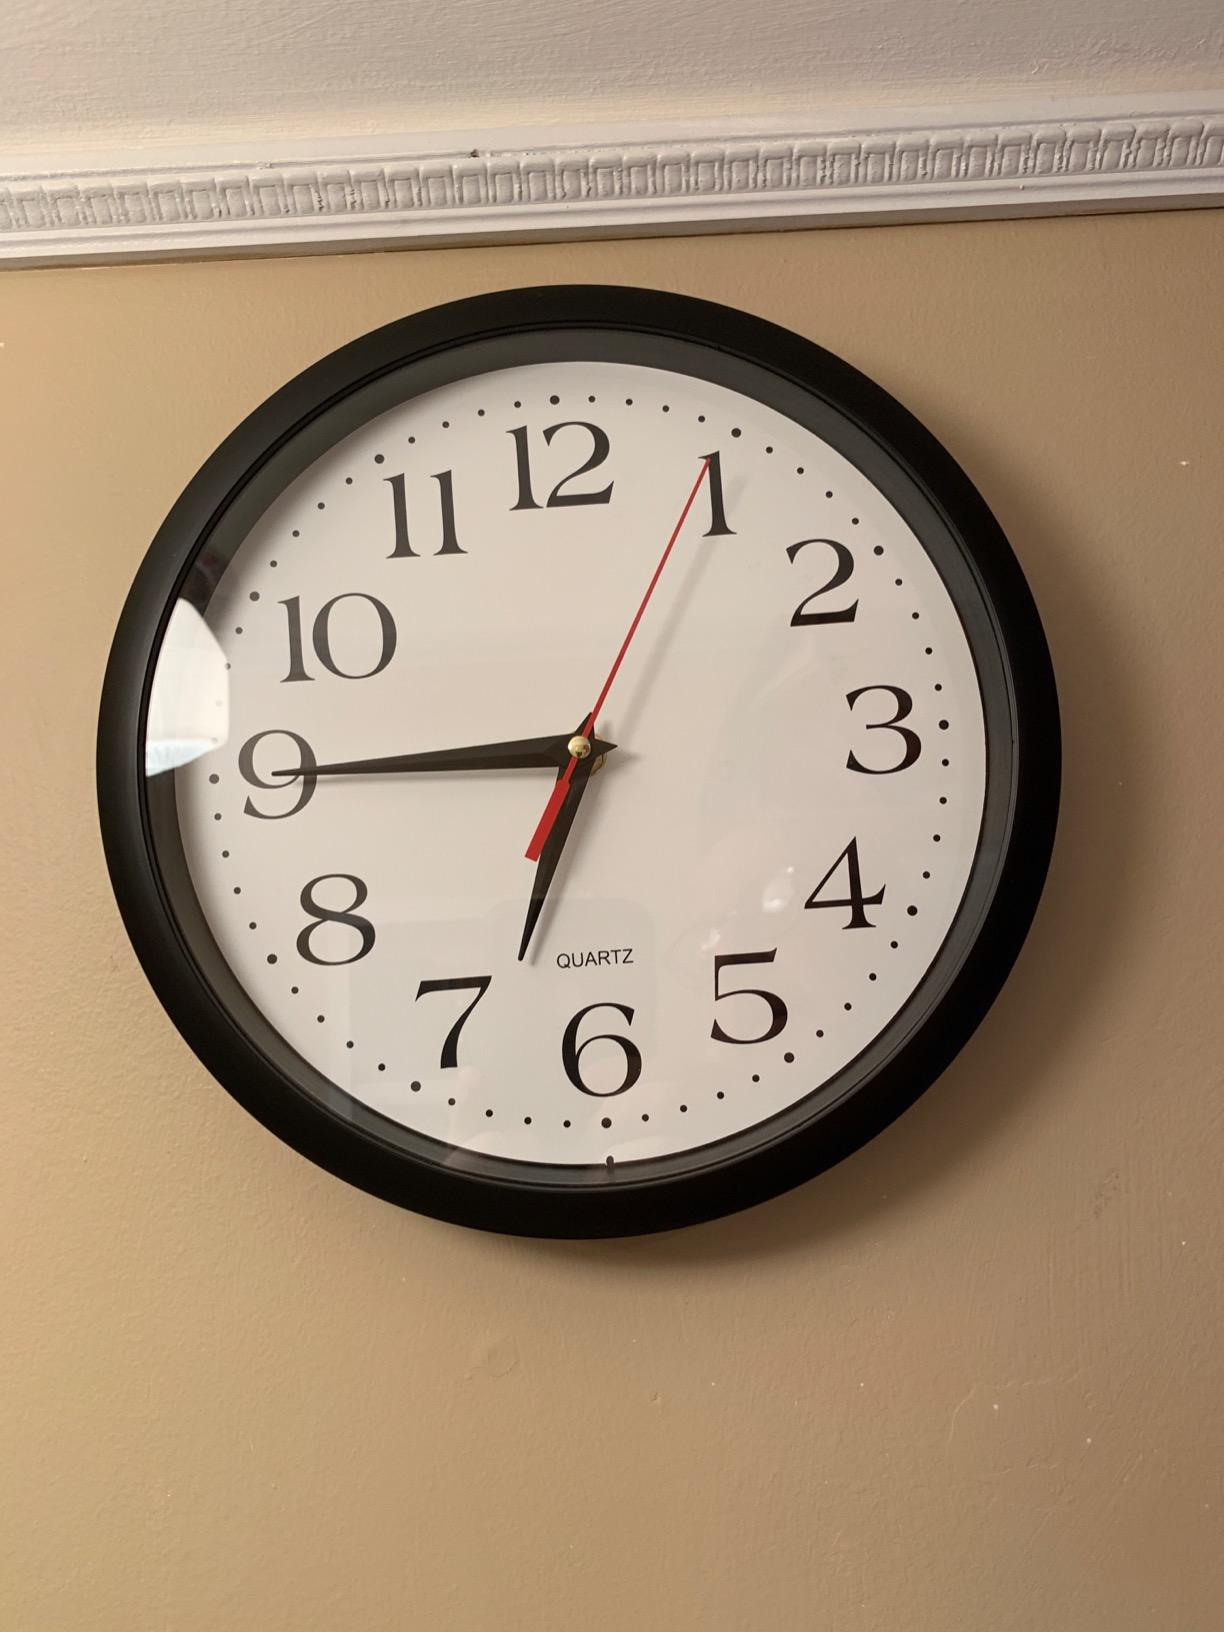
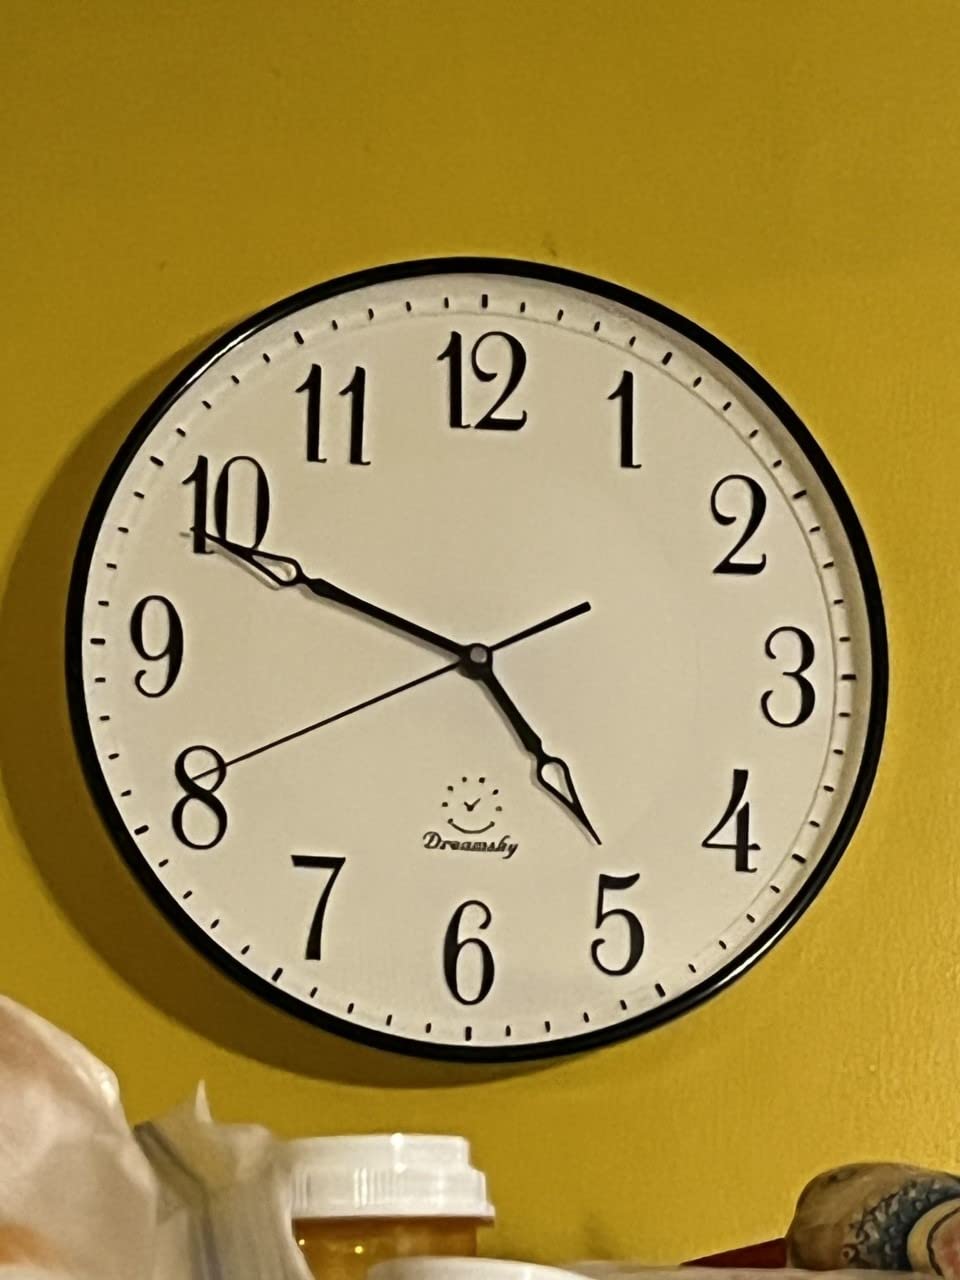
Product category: clock
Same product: no